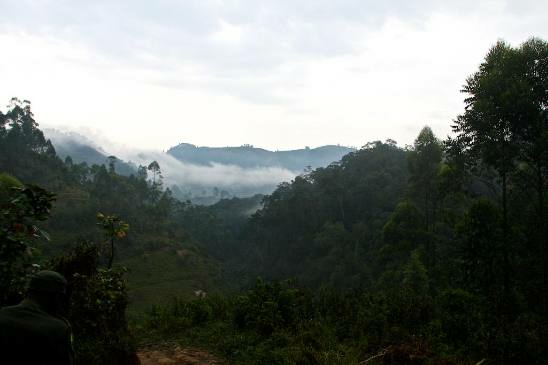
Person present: No